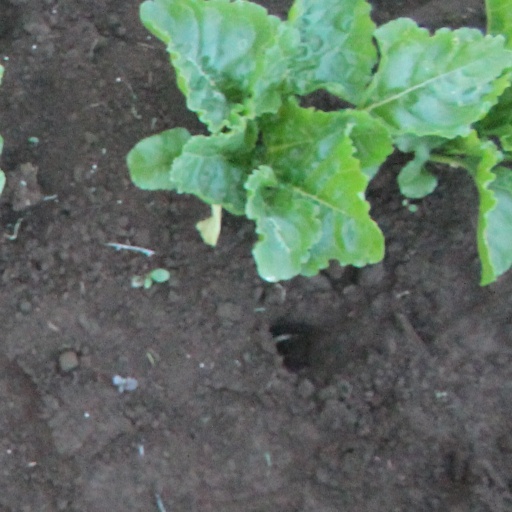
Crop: sugar beet